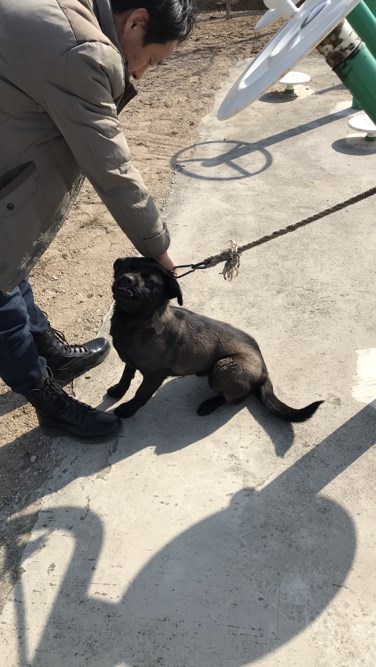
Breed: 3336-n000121-chinese_rural_dog